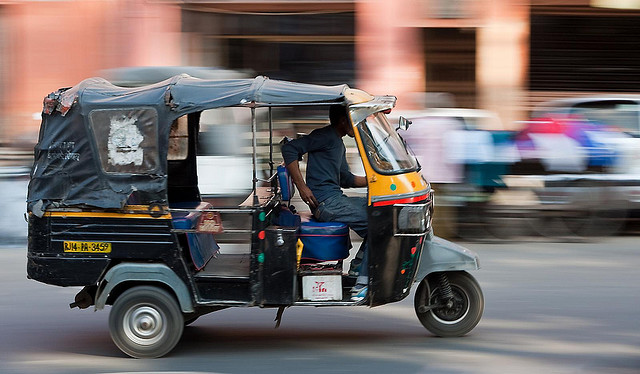
Vehicle type: Auto Rickshaws